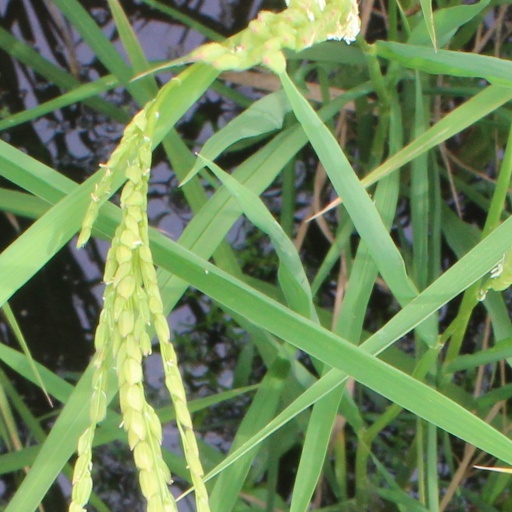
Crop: rice